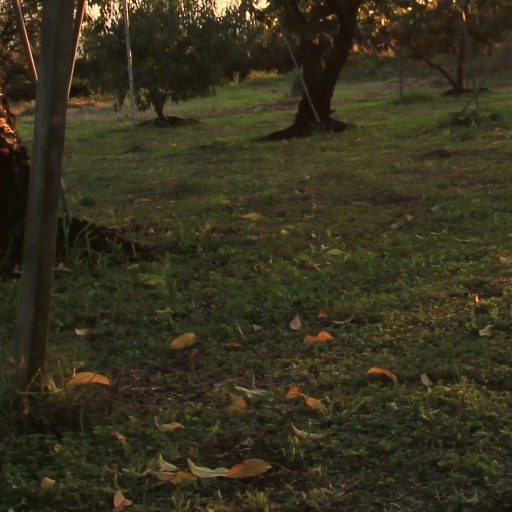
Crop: grape